Ibicuy Islands

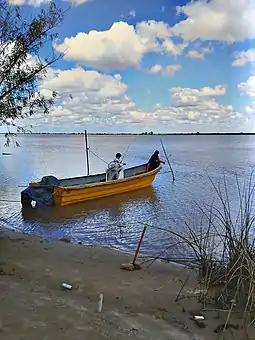

The Ibicuy Islands are a maze of low-level islands in the east of the Paraná Delta, within Entre Ríos Province, Argentina. They are located between the Paraná and Uruguay Rivers. The islands are part of the Islas del Ibicuy Department and have scattered but important settlements, like their capital Villa Paranacito. The principal access is by the Ibicuy River, a branch of the Paraná River.